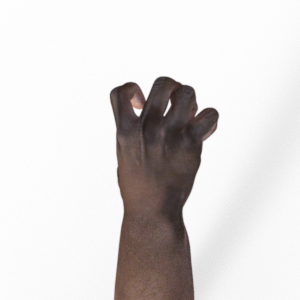
Label: rock